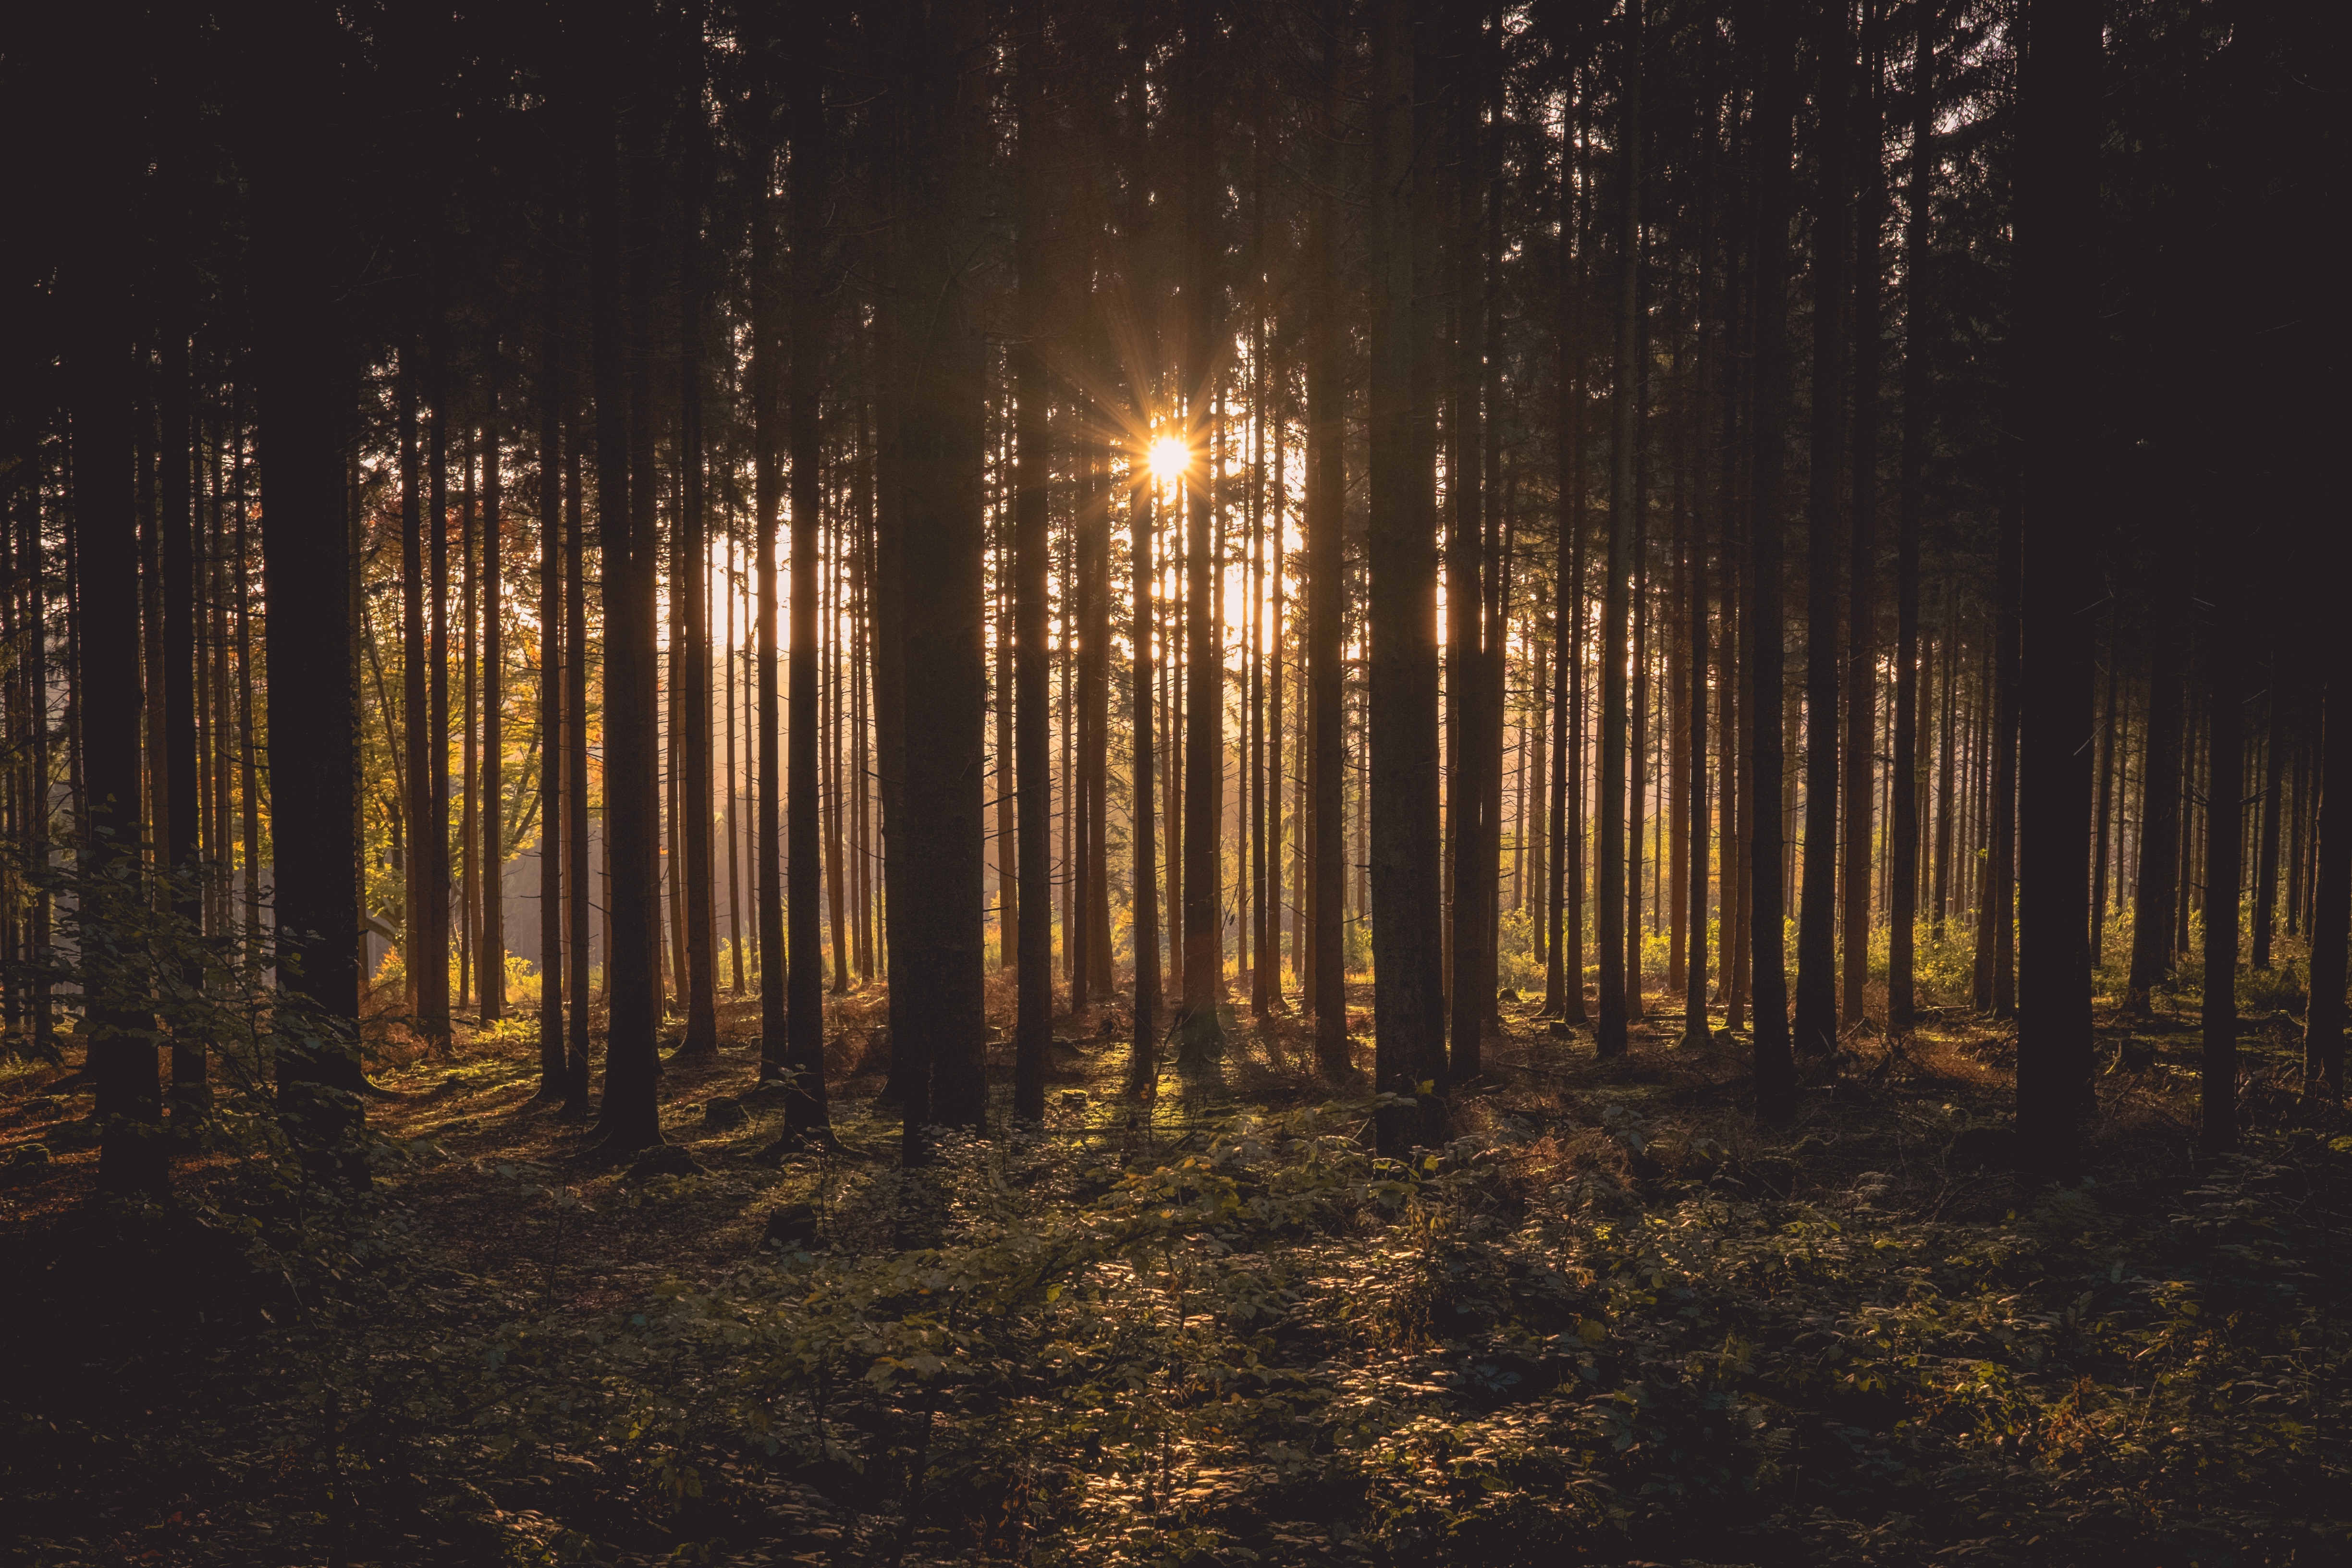
tree, nature, forest, branch, light, plant, wood, sun, sunset, night, sunlight, morning, leaf, evening, reflection, autumn, darkness, woodland, habitat, natural environment, atmospheric phenomenon, woody plant